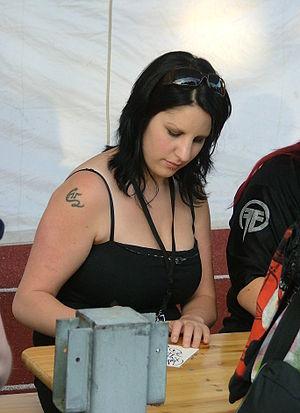
Rosie Smith est plus connue pour avoir été membre live du groupe de métal extrême Cradle Of Filth de 2006 à fin 2008. Elle est née en 1984 à Londres. Elle a obtenu un diplôme de musique au collège Weymouth, où elle a rejoint son premier groupe : Jack's Back. À l'âge de 20 ans, elle entre à l'université de Salford. Elle sait aussi jouer de la harpe. Rosie se consacre désormais à son projet solo 'Rosa Damascena' et à sa vie de famille.